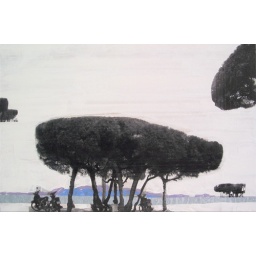
Shaped trees line the beach in Nha Trang, Vietnam. (18 x 12&amp;quot;)